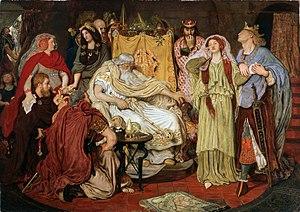
Le Roi Lear est une tragédie en cinq actes en vers et en prose, qu'on suppose avoir été écrite entre 1603 et 1606 par William Shakespeare et jouée le 26 décembre 1606 au Palais de Whitehall de Londres en présence du roi Jacques Iᵉʳ d'Angleterre.